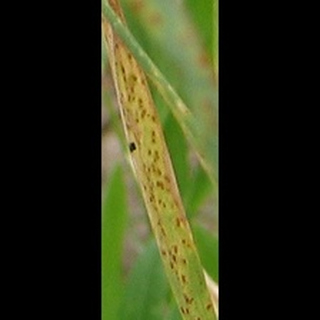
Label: wheat_brown_rust